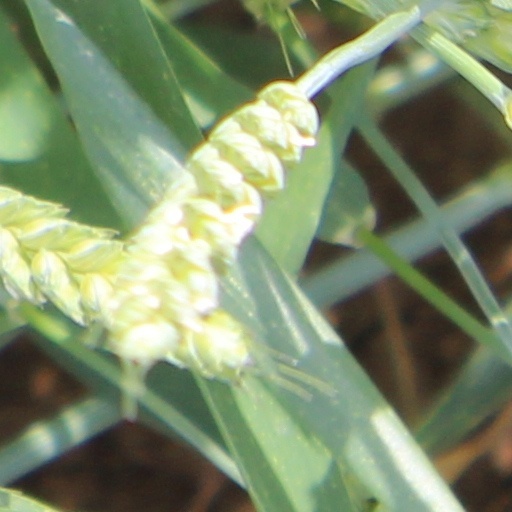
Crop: wheat